Columbia Township Auditorium

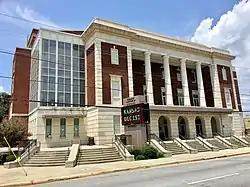

Columbia Township Auditorium, also known as Township Auditorium, is a historic auditorium located in Columbia, South Carolina. It was built in 1930 (95 years ago), and is a three-story, brick building with a Doric order columned portico in the Georgian Revival style. It was added to the National Register of Historic Places in 2005, and in 2009 it underwent a complete renovation/modernization that saw the architects/facility win national awards for historic preservation/renovation. The auditorium has a seating capacity of 3,072 for standard concert seating and 3,383 with general admission floor seating.